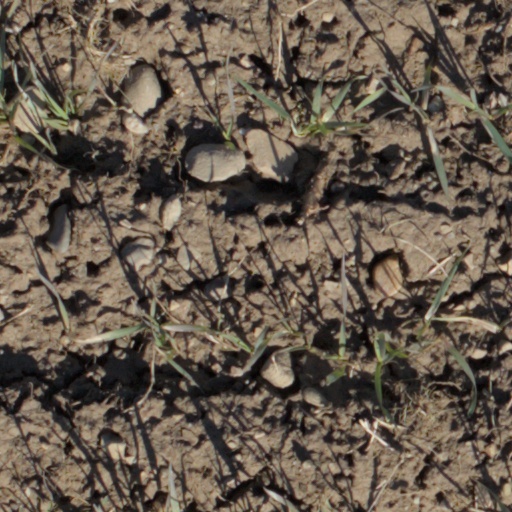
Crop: wheat